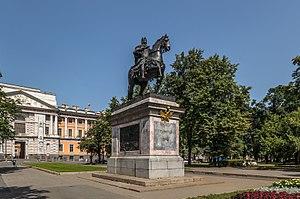
Le château des Ingénieurs, ou château Saint-Michel, est une ancienne résidence impériale de Saint-Pétersbourg, construite en 1797-1801 par les architectes Vincenzo Brenna et Vassili Bajenov pour l'empereur Paul Iᵉʳ. Chaque façade est d'un style différent : classicisme français, néo-gothique, néo-renaissance italienne.